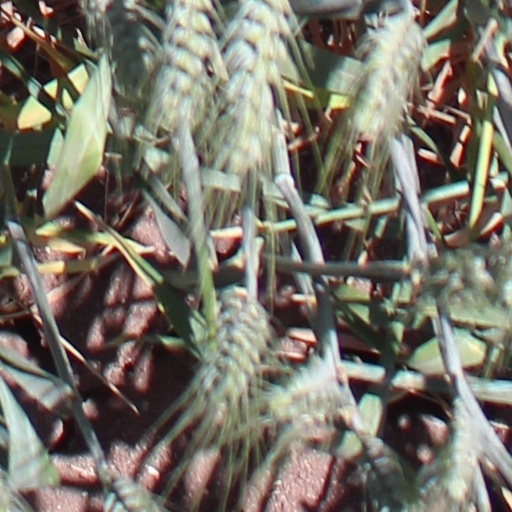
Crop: wheat